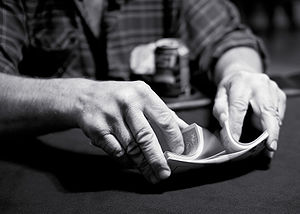
Poker
Et spil kort blandes i et pokerspil
Poker er et kortspil, hvor det gælder om at samle sig en hånd, som er bedre end de andre spilleres. Danmarks højesteret har i juni 2009 afgjort at pokerspil i foreninger er hasardspil og derfor ulovligt. Poker regnes således efter dansk lov som et hasardspil, hvilket Dansk Pokerforbund dog er stærkt uenig i.